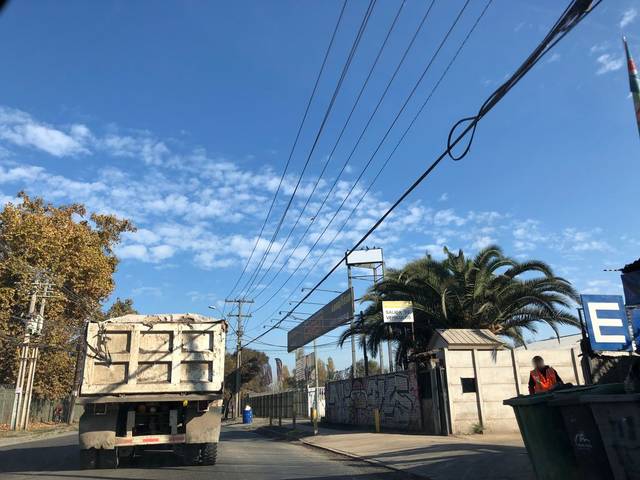
Region: Chile
Coordinates: -33.616, -70.603